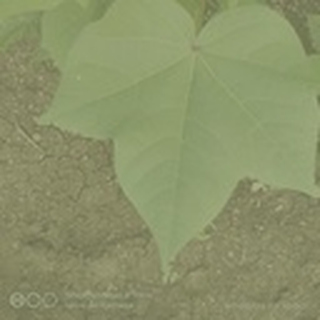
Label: healthy_cotton